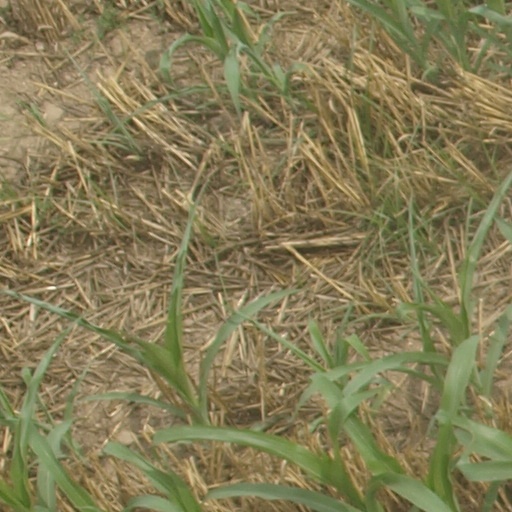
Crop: maize; corn